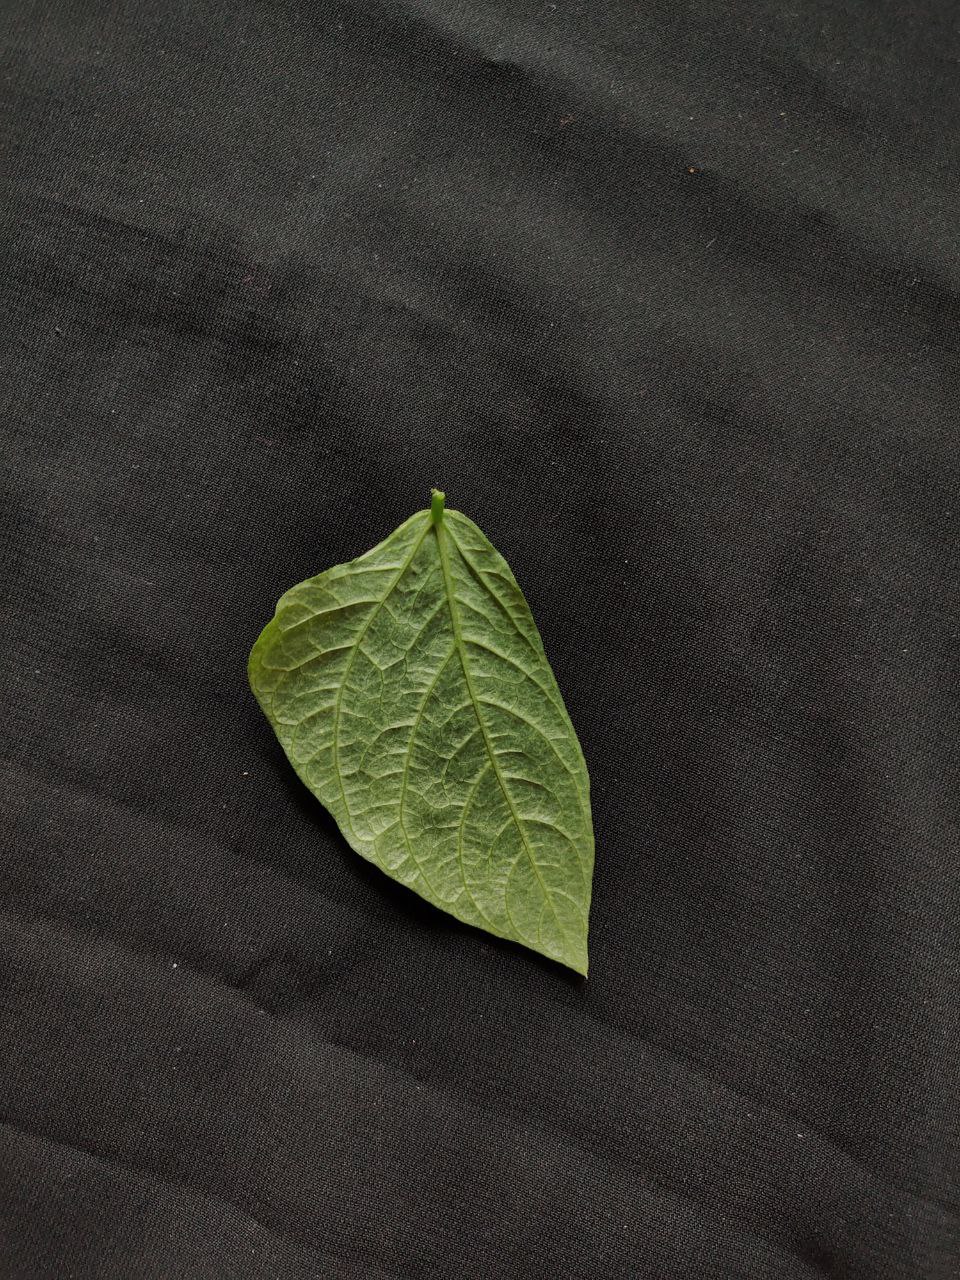
Crop: cowpea
Leaf condition: Mosaic Virus